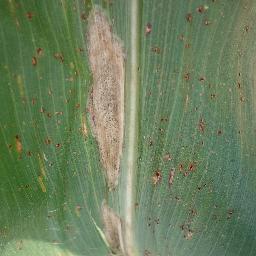
Label: Corn_(Maize)___Northern_Leaf_Blight